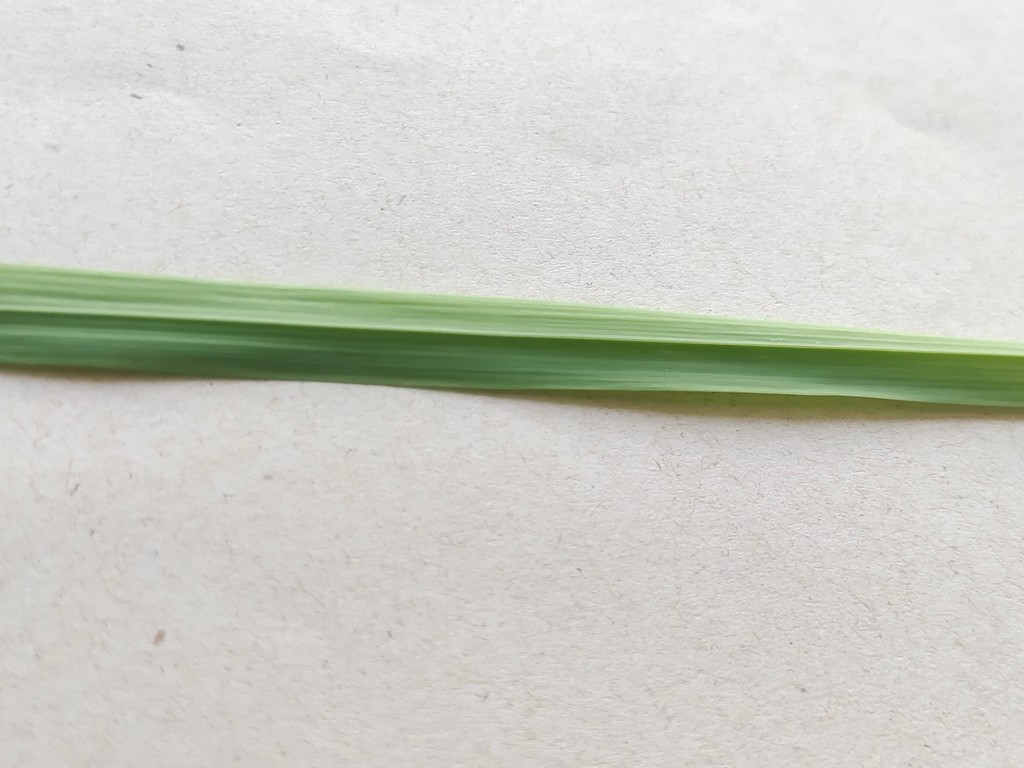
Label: Healthy